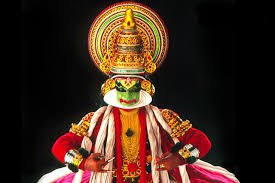
Dance form: kathakali